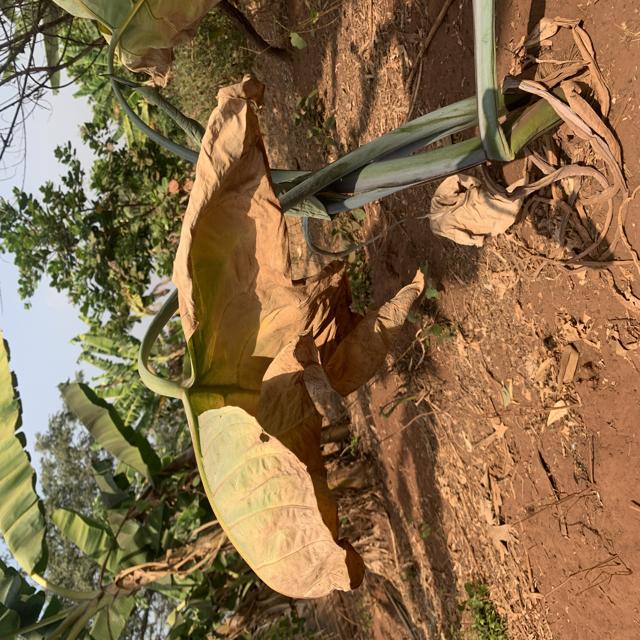
Label: Late_Blight